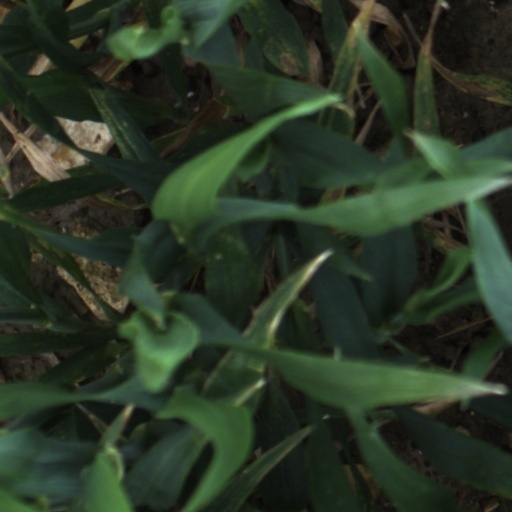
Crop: wheat